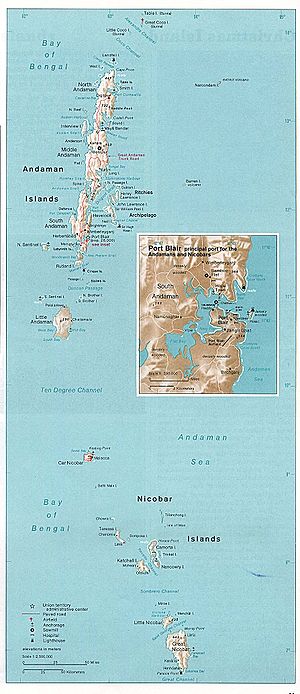
Andamanerne og Nicobarerne
Kort over Andamanerne og Nikobarerne og hovedstaden Port Blair
Andamanerne og Nicobarerne er et indisk unionsterritorium, bestående af øgrupperne Andamanerne og Nicobarerne i den Bengalske Bugt. Hovedstaden er Port Blair. Ved folketællingen i 2011 havde Andamanerne og Nicobarerne et folkeltal på 379.944.